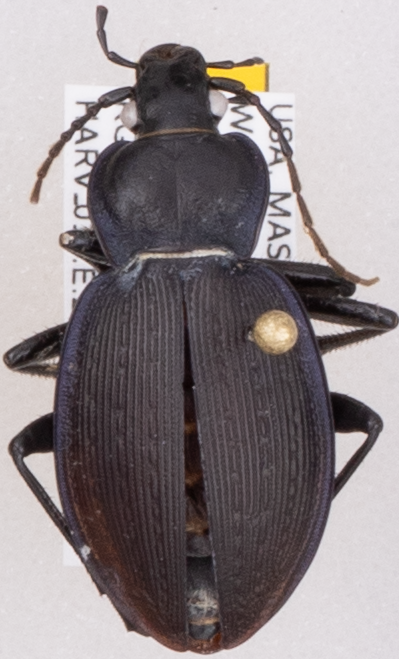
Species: Carabus goryi
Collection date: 2022-05-18
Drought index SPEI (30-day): -1.19
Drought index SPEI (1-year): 1.058
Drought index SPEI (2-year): -0.62